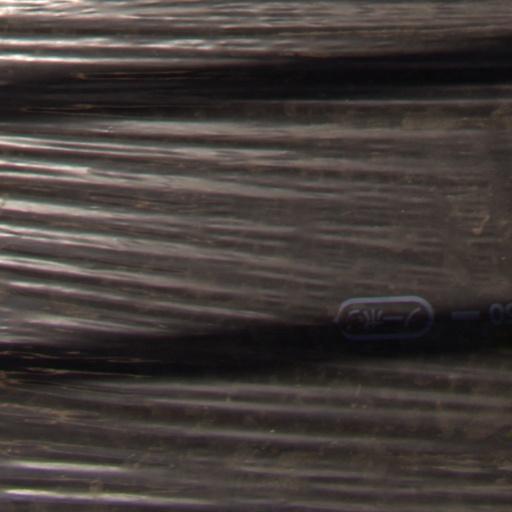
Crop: Jerusalem artichoke